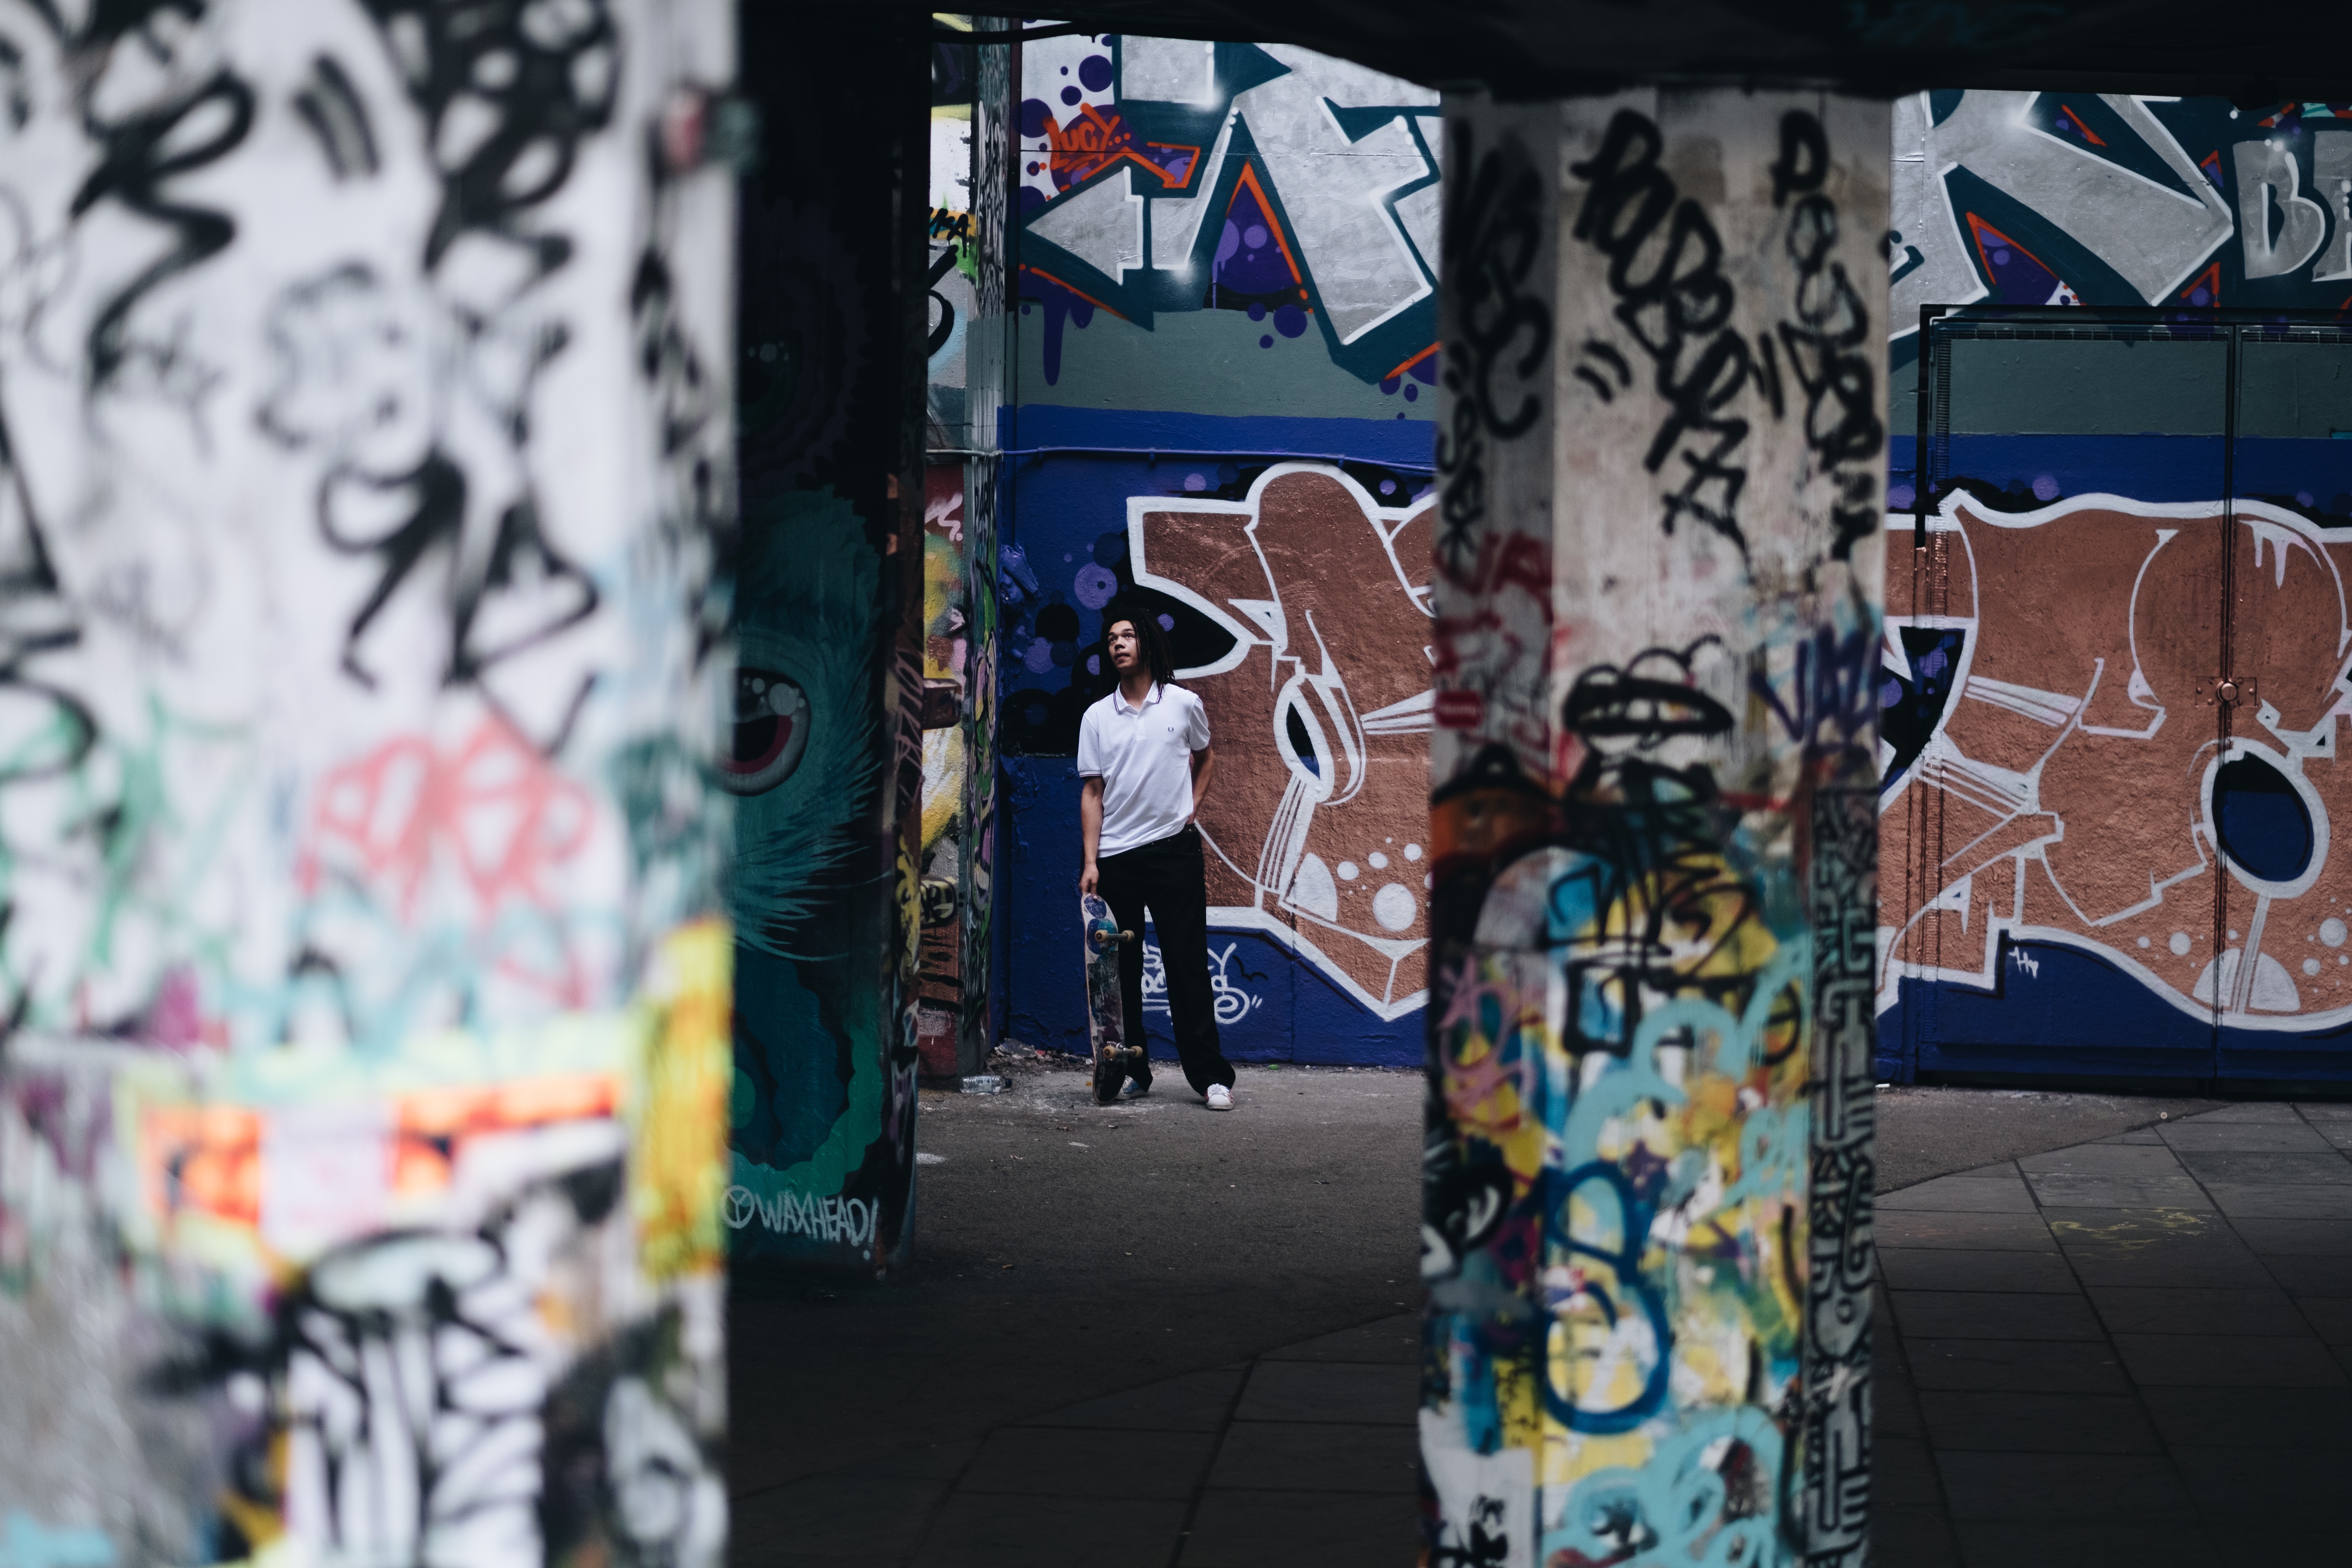
road, street, color, blue, graffiti, street art, art, infrastructure, mural, urban area